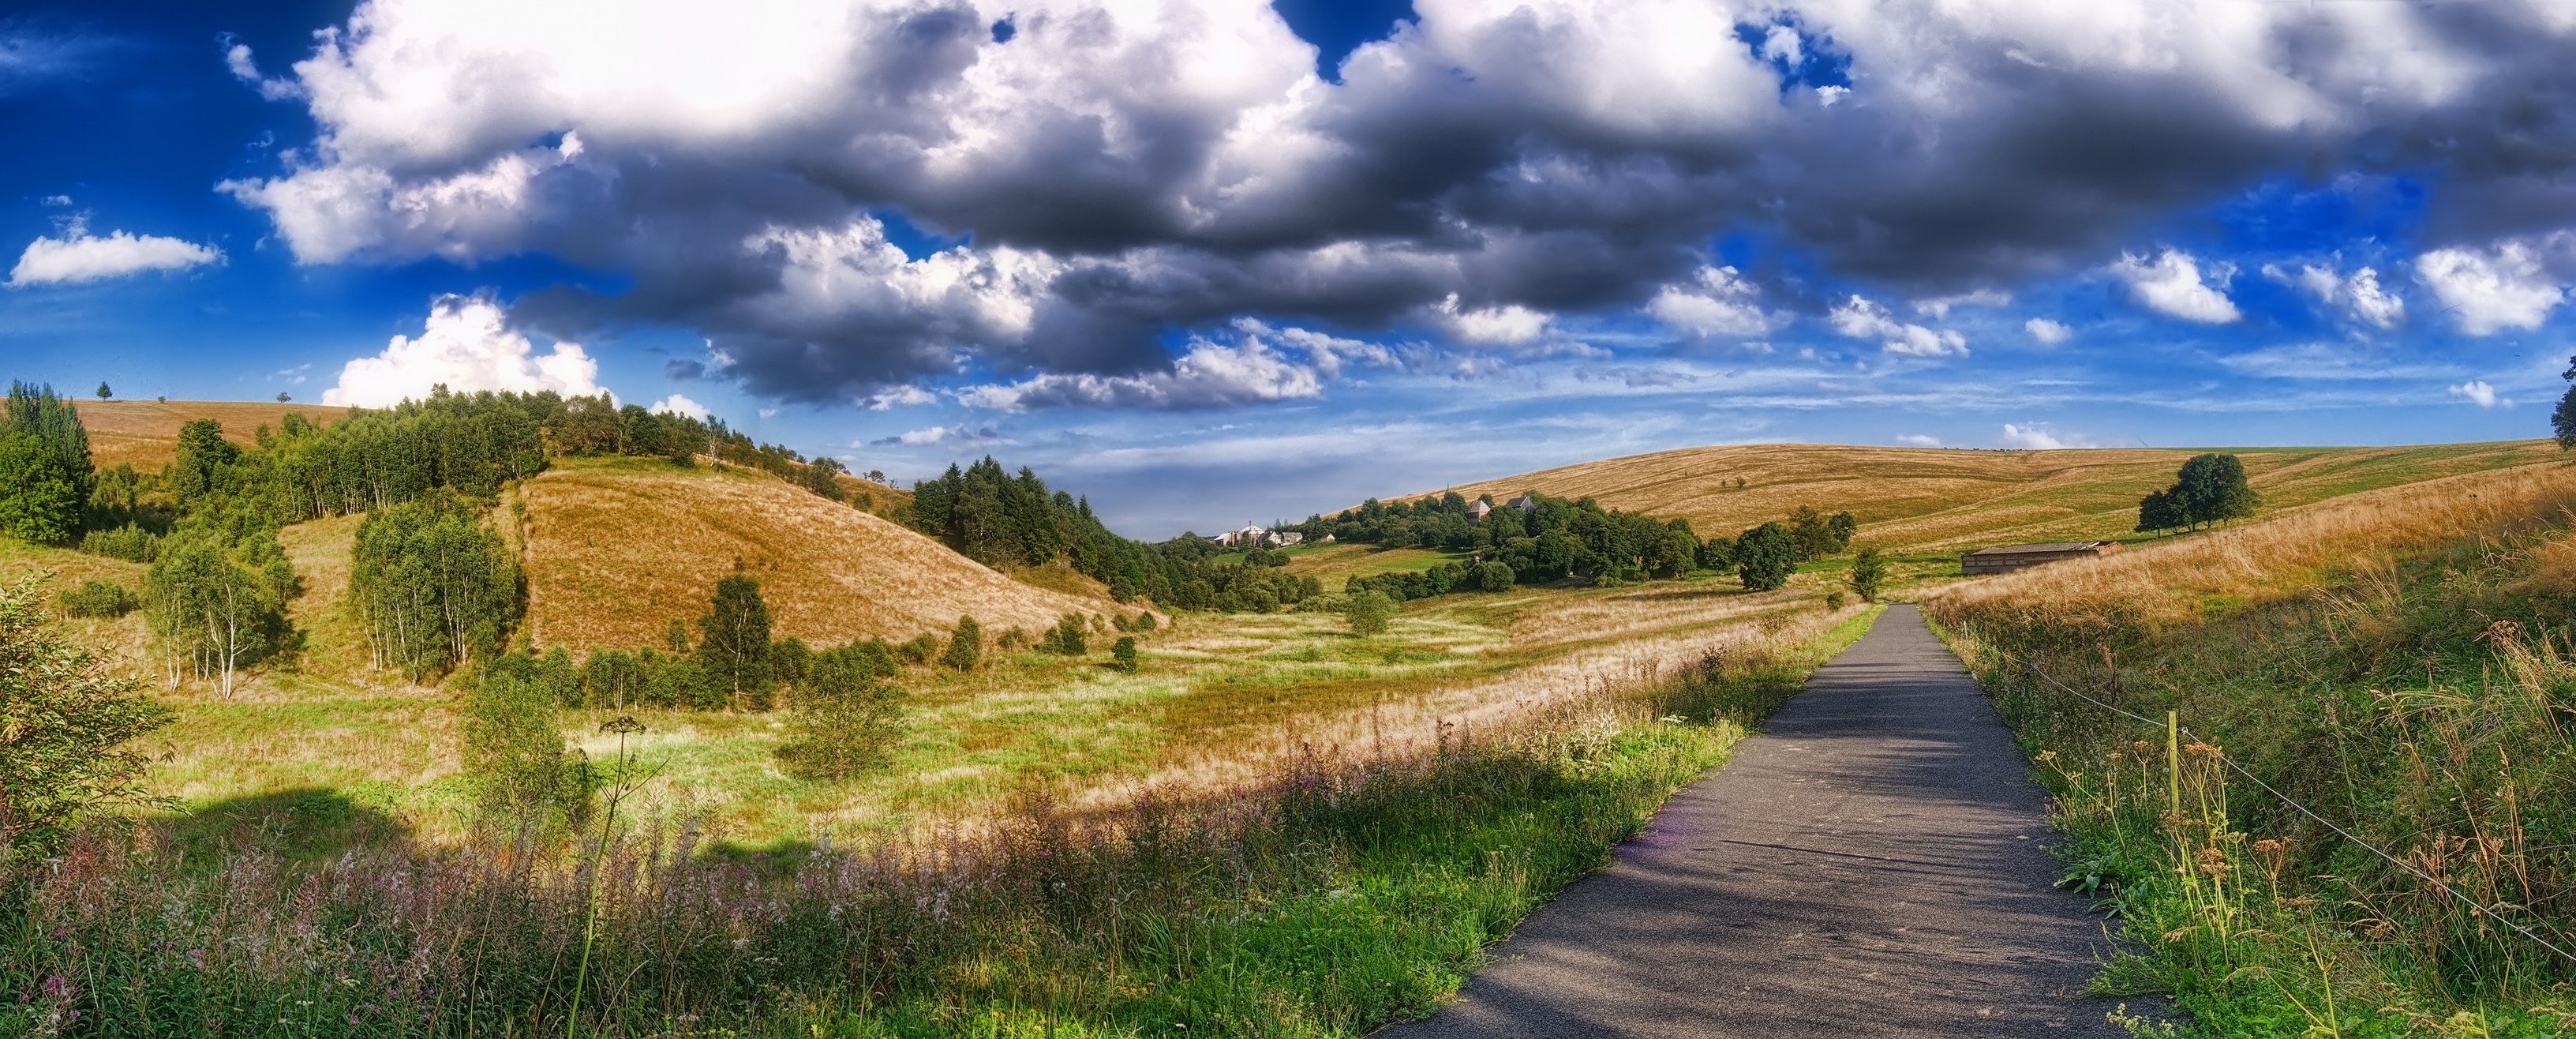
landscape, tree, nature, path, grass, horizon, wilderness, mountain, cloud, sky, field, meadow, prairie, hill, valley, mountain range, panorama, dirt road, pasture, autumn, agriculture, ridge, plain, grassland, plateau, habitat, loch, ecosystem, moldava, steppe, rural area, natural environment, geographical feature, mountainous landforms, c novec